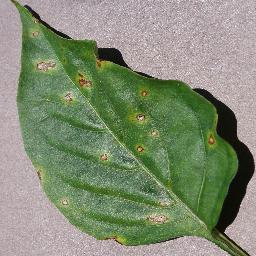
Label: Pepper,_bell___Bacterial_spot